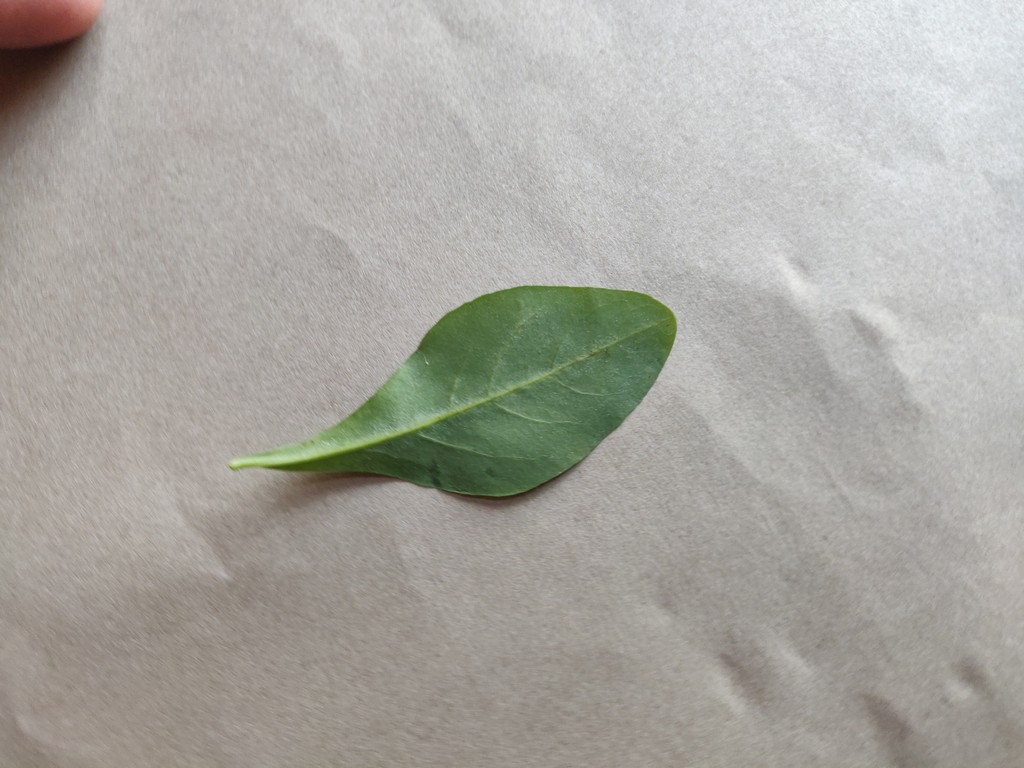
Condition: Healthy
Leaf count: single
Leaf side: back